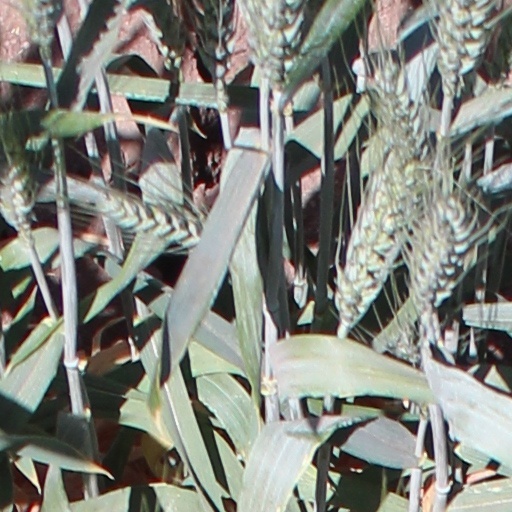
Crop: wheat